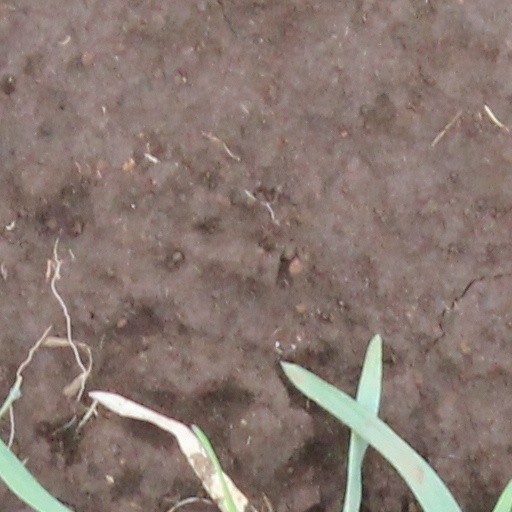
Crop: wheat